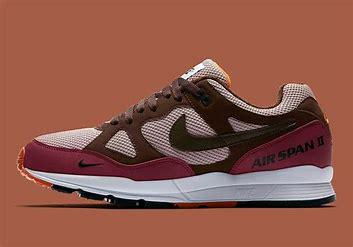
Brand: Nike
Model: Air Span Ii